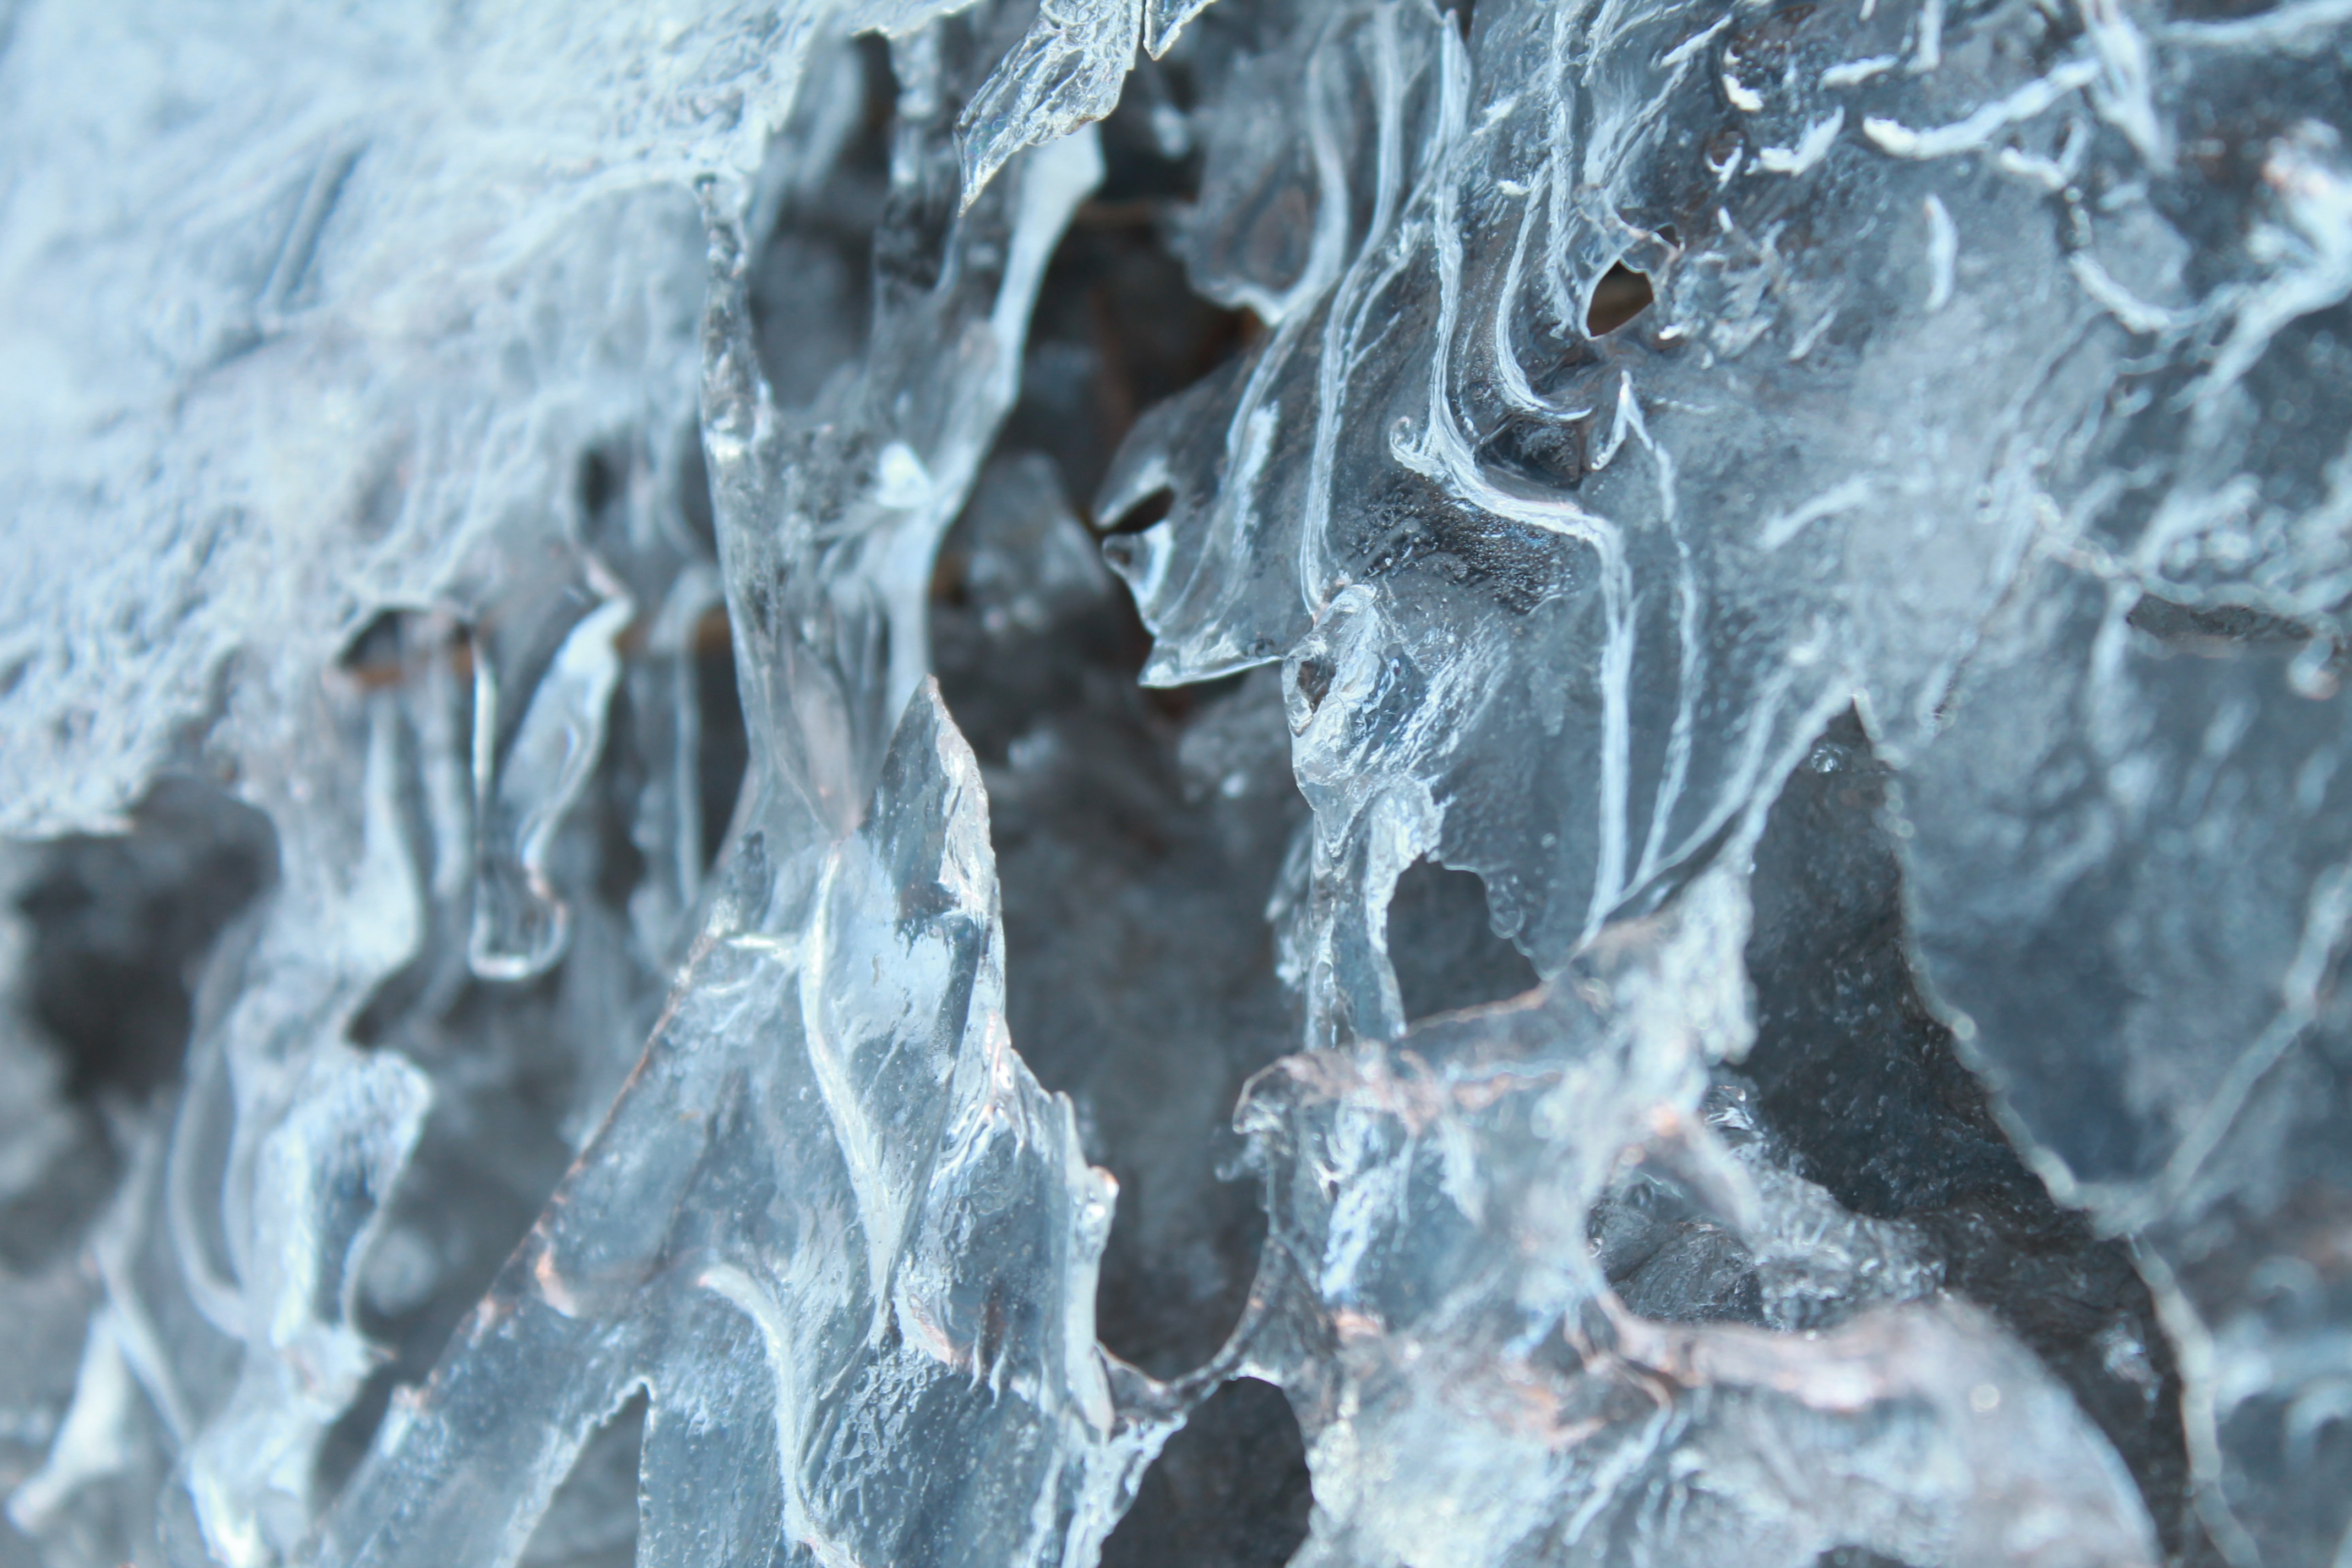
water, branch, snow, winter, texture, leaf, frost, ice, season, icicle, melting, freezing, macro photography, geological phenomenon